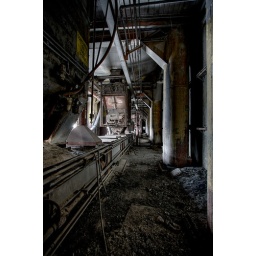
under the sand silos at the glass factory.